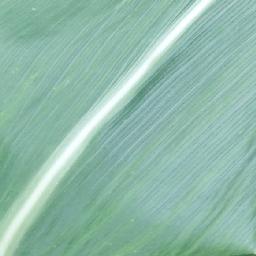
Label: Corn___healthy